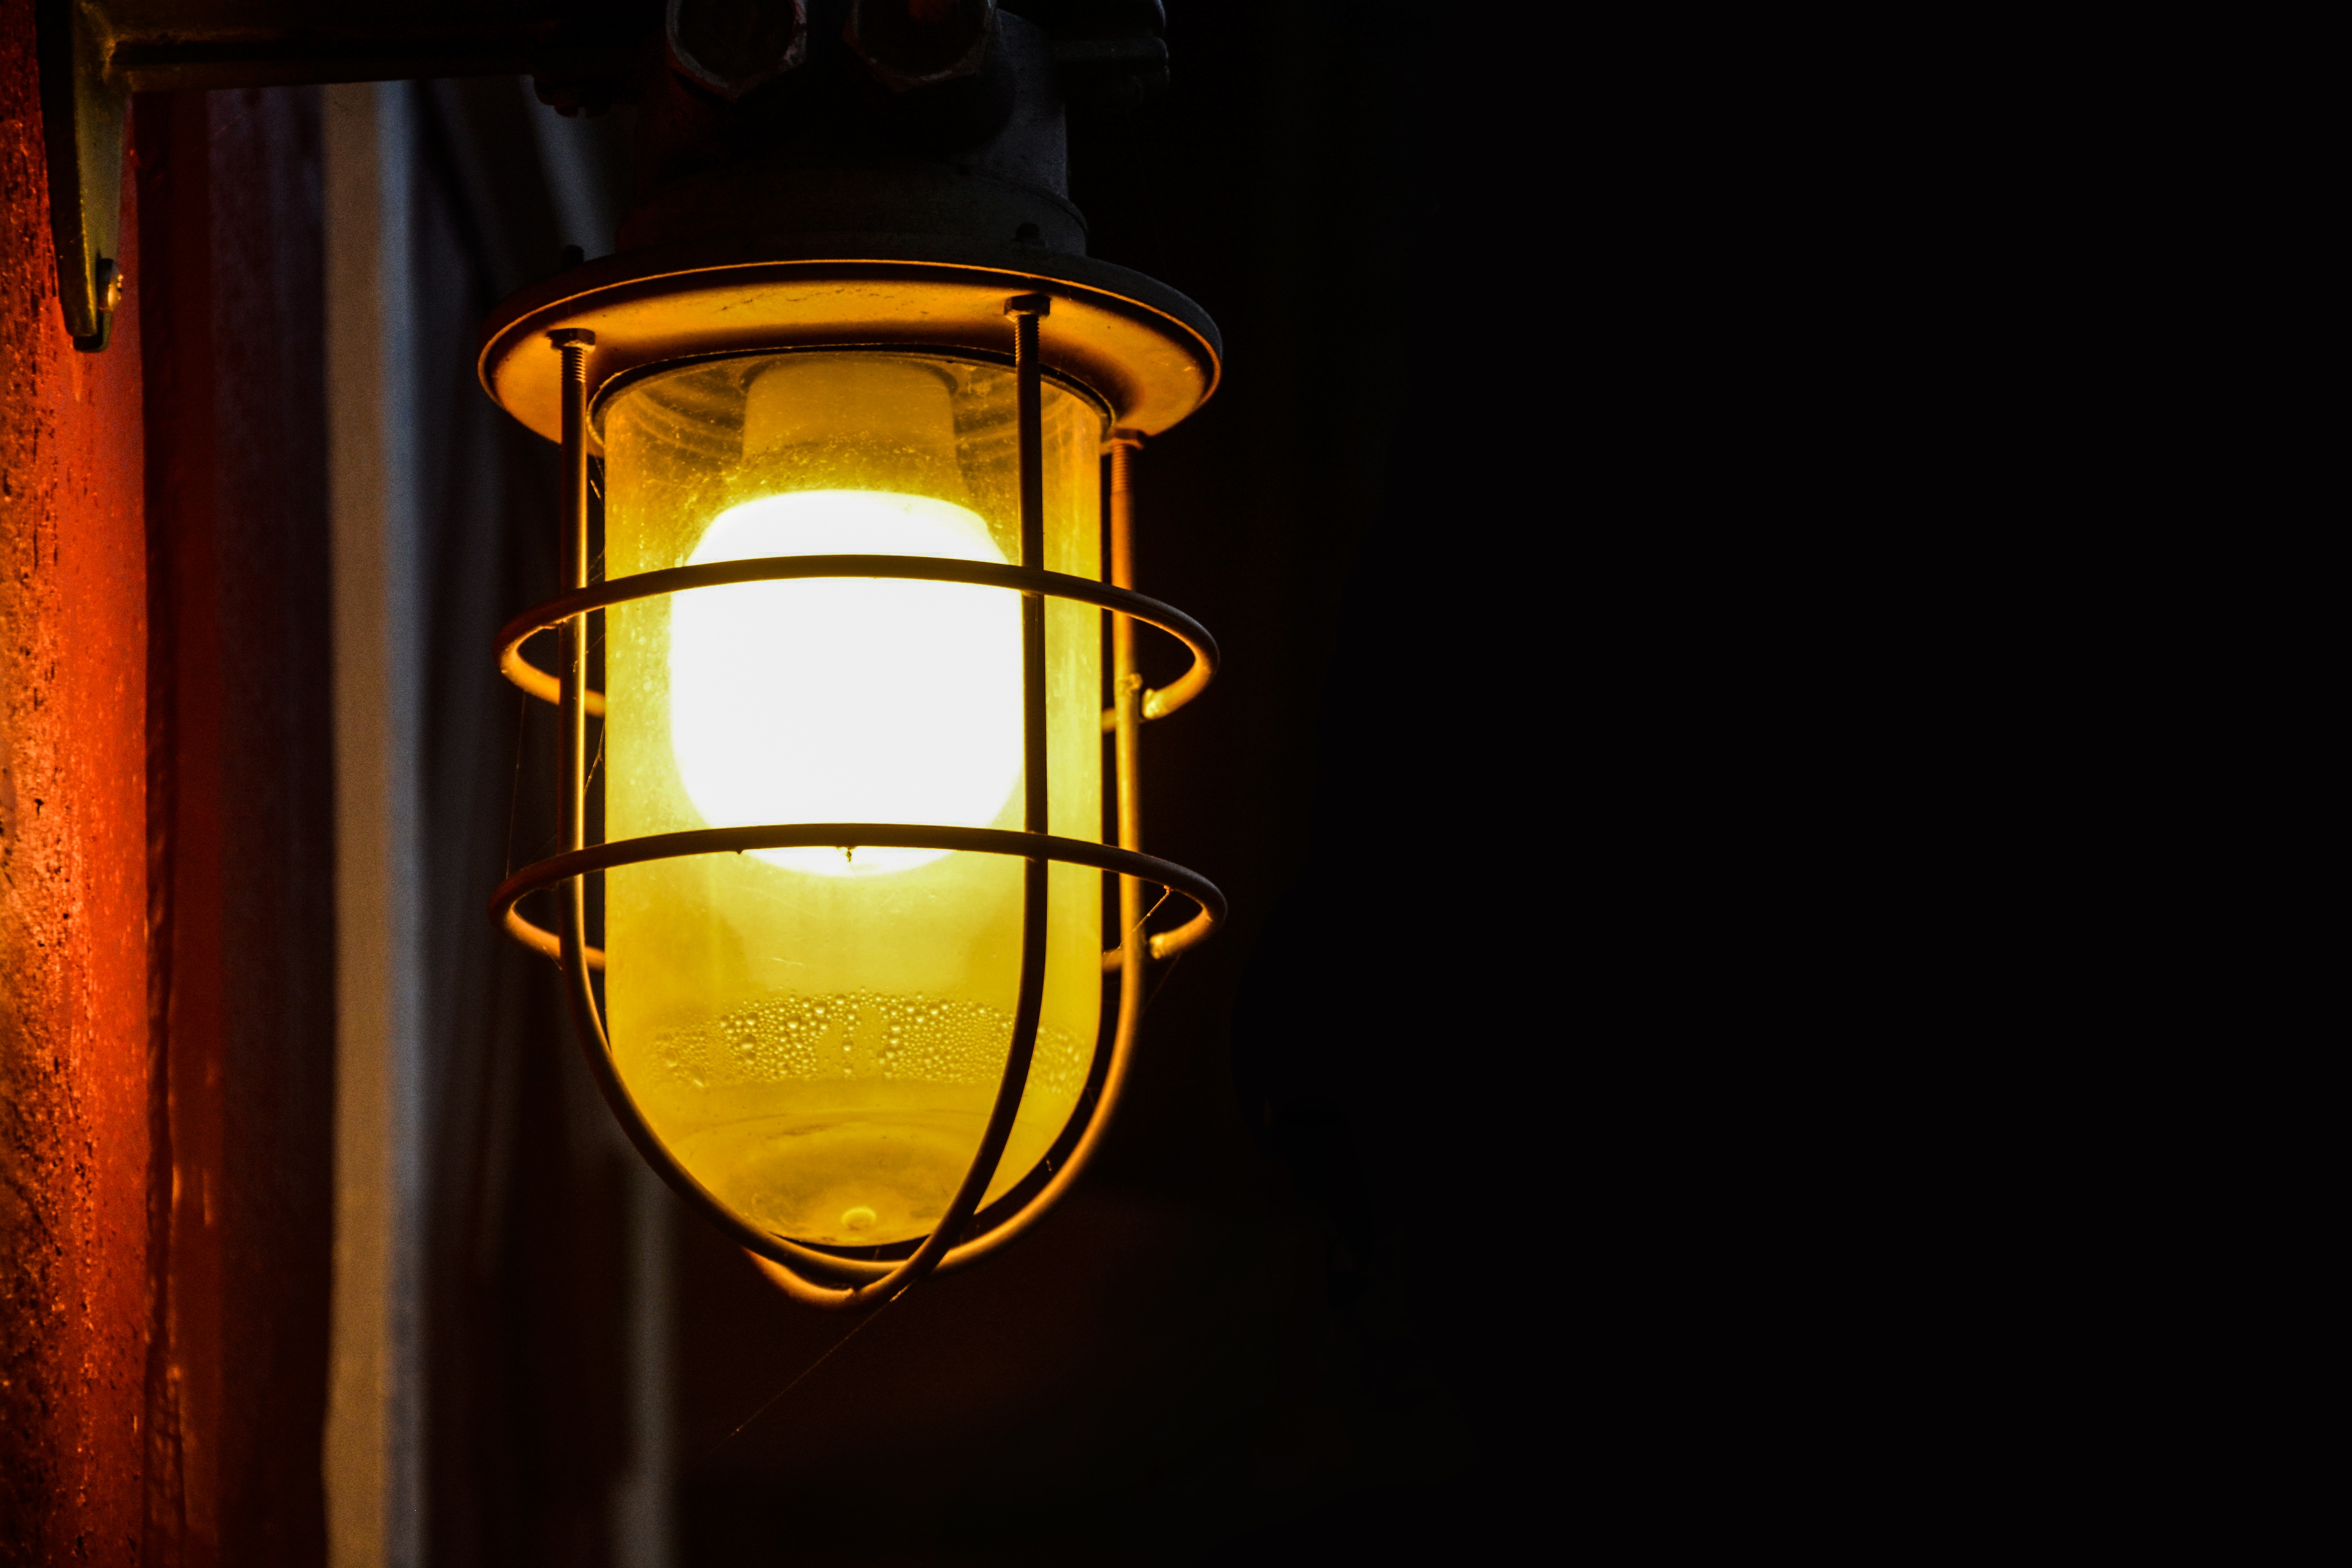
light, night, glass, dark, evening, lantern, color, halloween, darkness, street light, lamp, yellow, lighting, lightning, illuminated, bright, light fixture, down, vibrant, autumnal, luminosity, outdoor lighting, blackness, glum, house lantern, incandescent light bulb